Wright Street

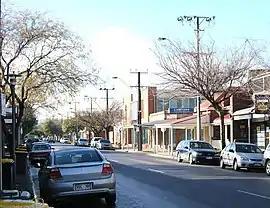
Wright Street, looking east

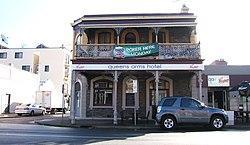
Queens Arms Hotel

Wright Street is an east–west street in the centre of Adelaide, South Australia. Among the buildings on Wright Street is the Juvenile Court.